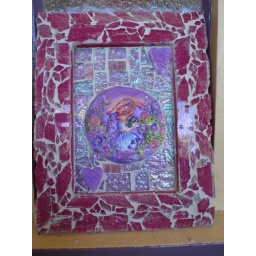
Fimo clay mold painted in acrylic paints and grouted in silver grey, looks pretty with the iridescent glass .